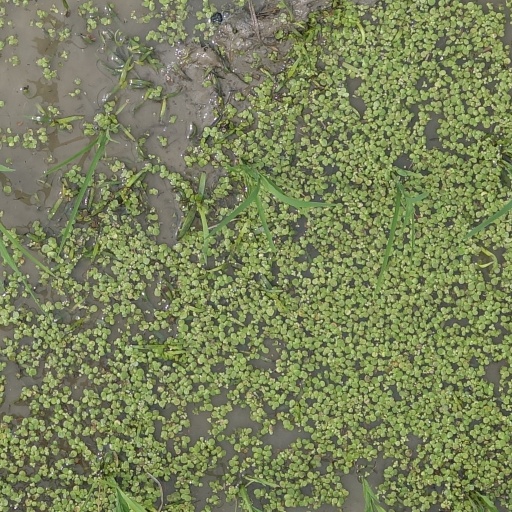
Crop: rice